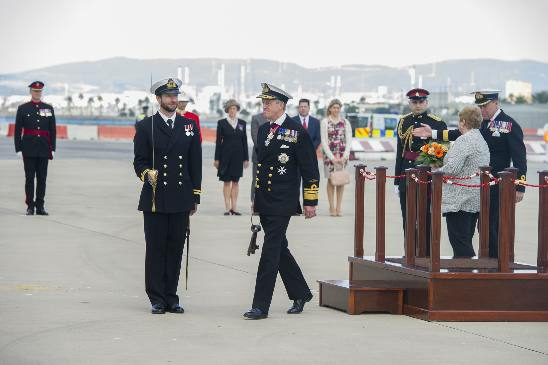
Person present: Yes